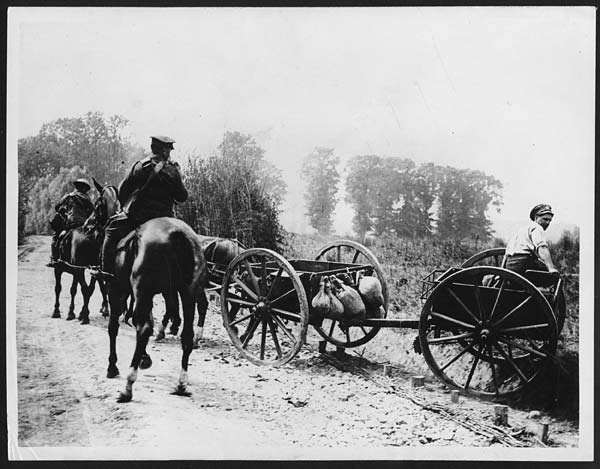
Horses pull carriages on a dusty dirt road.
Three men riding on horses and wooden wagons.
Two members of the cavalry completing their tasks.
People on horses pull a cart down a road.
A very old image of men leading a carriage.